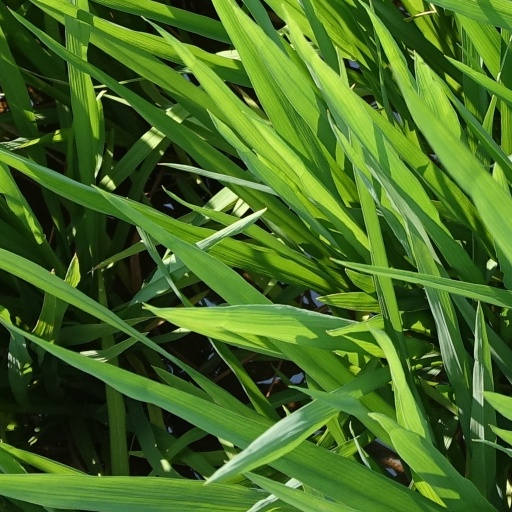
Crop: rice